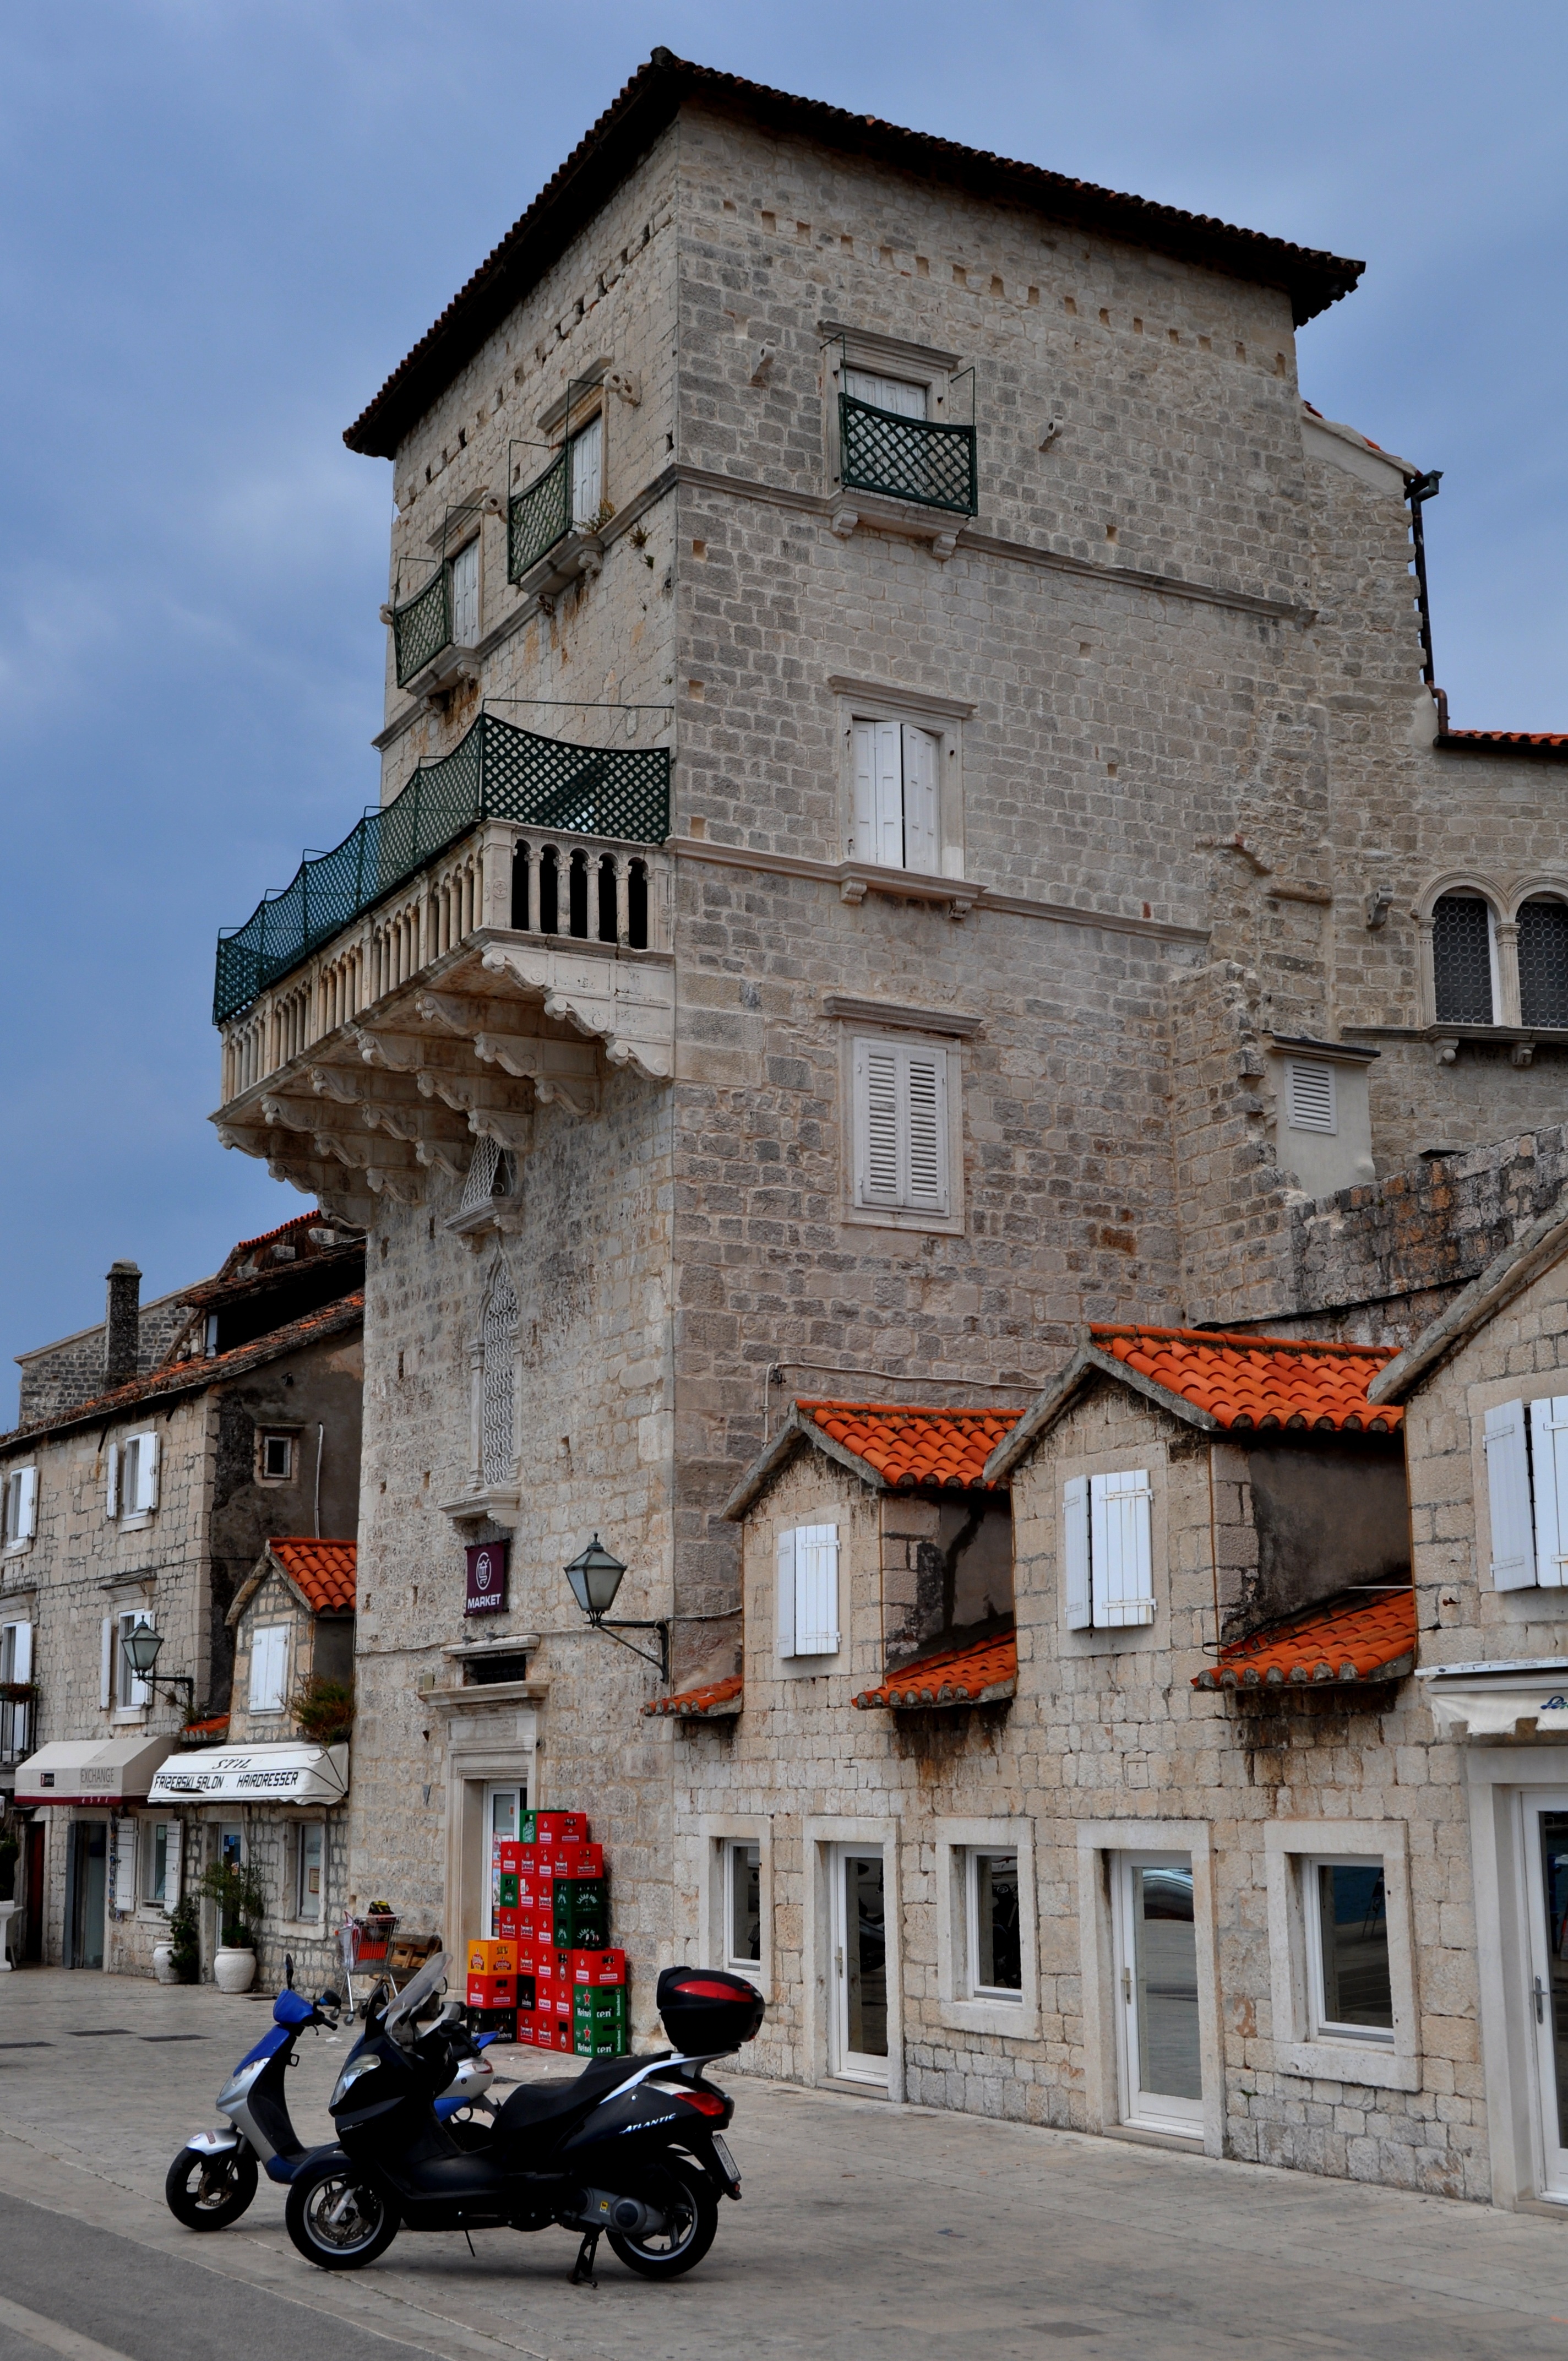
architecture, road, street, house, town, building, vacation, tourist, europe, mediterranean, tower, facade, historic, waterfront, tourism, fortress, croatia, heritage, unesco, riva, destination, adriatic, dalmatia, neighbourhood, trogir, urban area, human settlement